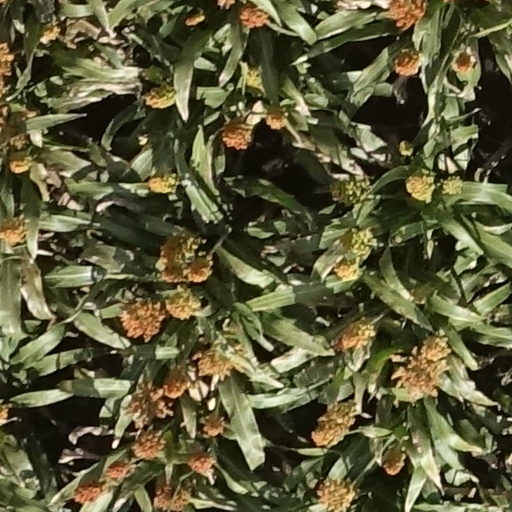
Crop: sorghum